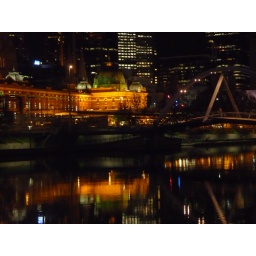
mini holiday to Melbourne, Victoria, Australia in May 2010, view at night across the yarra river to the train station